Jessie Mei Li

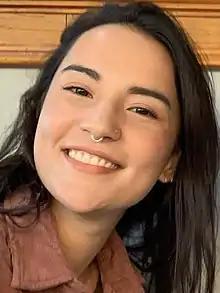
Jessie Mei Li in 2019

Jessica Mei Li (born 27 August 1995) is an English actress. She is best known for her starring role as the main character and protagonist Alina Starkov in the Netflix fantasy series "Shadow and Bone" (2021–2023). She also played as Ellie in the 2025 Netflix film "Havoc."